Edgehill Church of Spuyten Duyvil

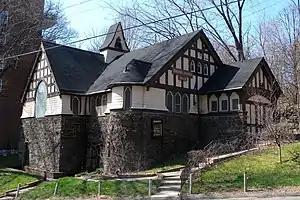
eastern side (2009)

Edgehill Church at Spuyten Duyvil is a former United Church of Christ parish church located at 2570 Independence Avenue in the Spuyten Duyvil neighborhood of The Bronx in New York City. Its congregation was founded in 1869 as the mission chapel affiliated with the Riverdale Presbyterian Church, serving the workers at the nearby Johnson Iron Foundry. The church, described by the "AIA Guide to New York City" as a "picturesque eclectic sanctuary", was designed by architect Francis Kimball in a mixture of styles – Romanesque Revival, Tudor Revival and Shingle style – and was built from 1888–1889. It features stained glass windows designed by Louis Comfort Tiffany.